Charlotte Moore Sitterly

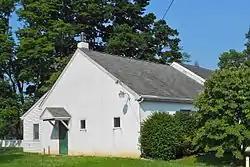
Fallowfield Friends Meeting

Charlotte Moore was born to George W. and Elizabeth Walton Moore in Ercildoun, Pennsylvania, a small village near Coatesville. Her father was the Superintendent of Schools for Chester County and her mother was a schoolteacher. Her parents were Quakers and Charlotte was a lifelong member of Fallowfield Friends Meeting.